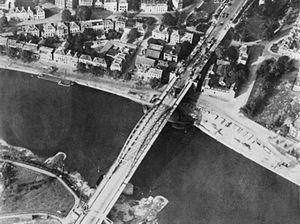
Arnhem / Historie / 2. verdenskrig
Arnhem udtales er hovedstad i provinsen Gelderland i Nederlandene. Arnhems kommune har 150.000 indbyggere. Byen er en del af plusregioen Arnhem-Nijmegen med 728.500 indbyggere.